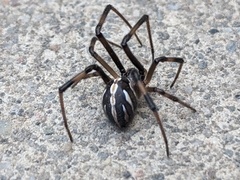
Species: Lactrodectus_hesperus